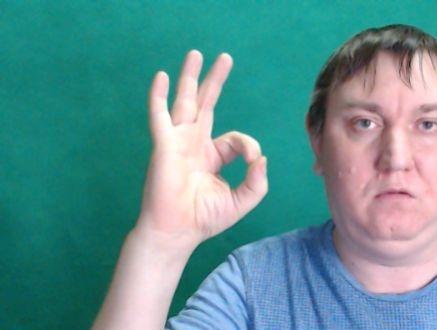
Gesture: ok